Industrial violence

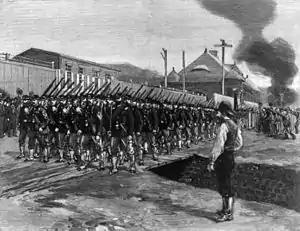
An illustration of troops arriving during the Homestead Strike

Between 1890 and 1914, there is a record of fifty violent strikes occurring within the U.S., twenty-two of which occurred between 1910 and 1913. One of the largest strikes of this era was the 1909–1910 Philadelphia General strike. The rights of workers to unionise was neither granted nor protected by statutory law prior to WWI. However, in common law labor organisations ceased to be viewed as illegal conspiracies as early as 1842, although some prosecutions were made as late as 1890. The Homestead Strike (1892) is one of the largest and most violent strikes which occurred within this era.